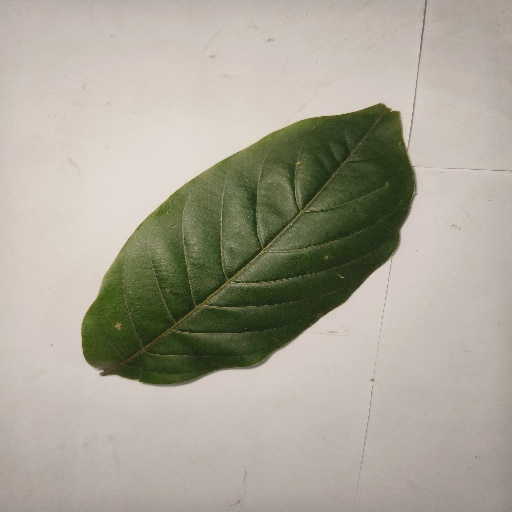
Species: HariTaki
Leaf condition: Healthy Leaf